Wasp Network (film)

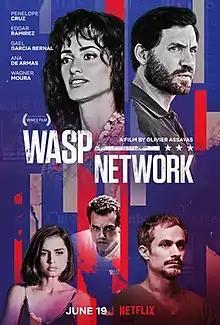
Official release poster

Wasp Network is a 2019 spy thriller film written and directed by Olivier Assayas, based on the book "The Last Soldiers of the Cold War" by Fernando Morais. It stars Penélope Cruz, Édgar Ramírez, Gael García Bernal, Ana de Armas and Wagner Moura. It tells the true story of Cuban spies in American territory during the 1990s.